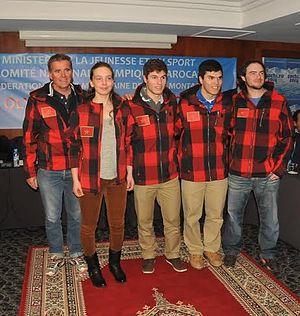
Délégation marocaine aux JO d'hiver de 2014 à Sotchi
La participation du Maroc aux Jeux olympiques d'hiver de 2014 à Sotchi en Russie, du 7 au 23 février 2014, constitue la sixième participation du pays à des Jeux olympiques d'hiver. La délégation marocaine est représentée par deux jeunes athlètes en ski alpin : Adam Lamhamedi, également porte-drapeau du pays lors de la cérémonie d'ouverture de ces Jeux, ainsi que la skieuse Kenza Tazi.